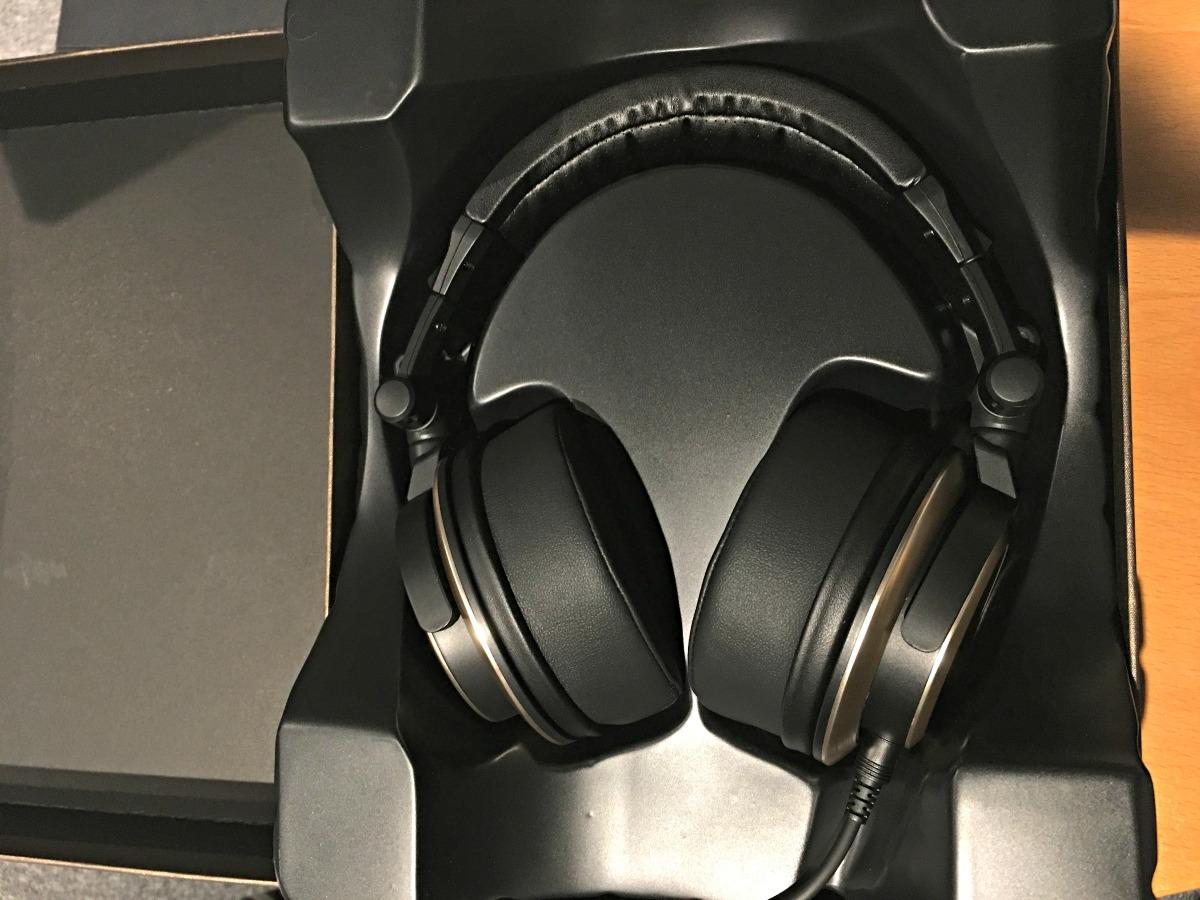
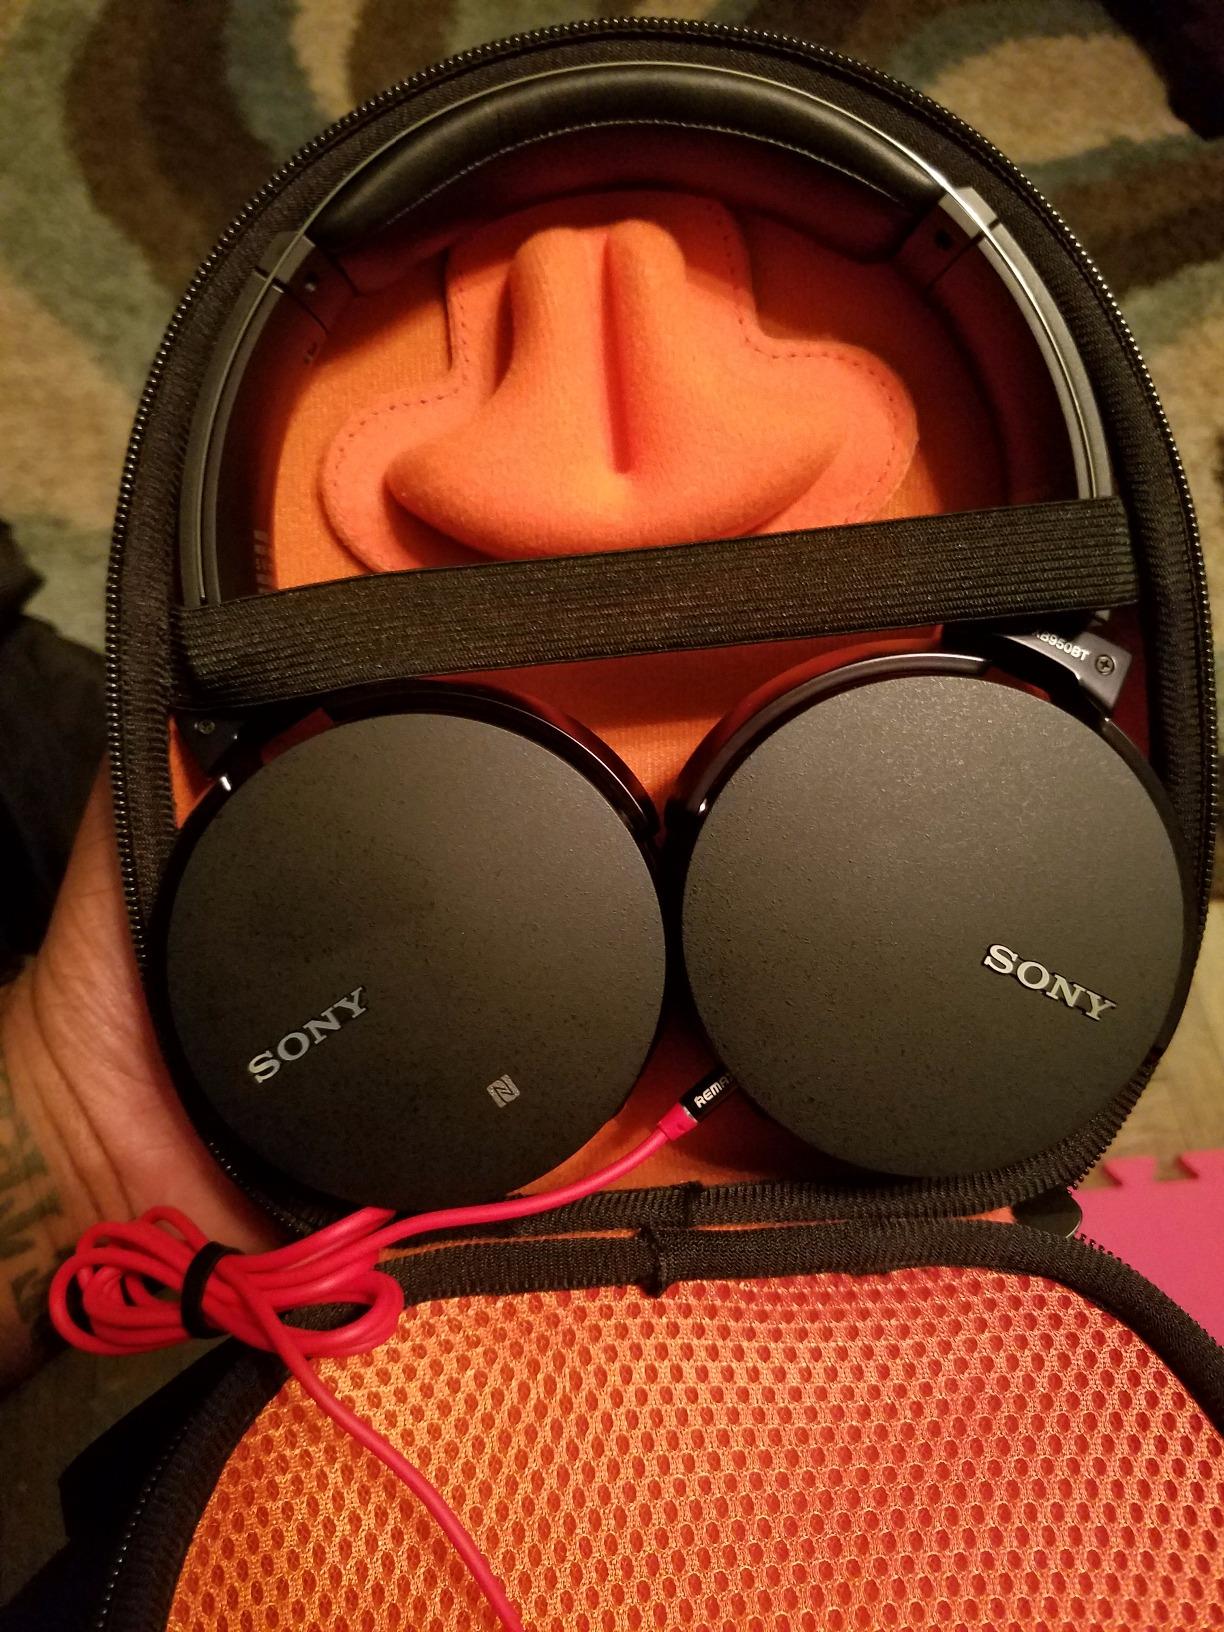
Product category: headphones
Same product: no